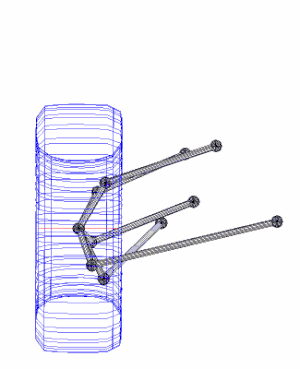
Cet article s'intéresse au fonctionnement de l'automobile dans sa globalité ou plus exactement au fonctionnement d'un véhicule automobile ainsi qu'à ses différents organes, périphériques et éléments constitutifs essentiels.